Kurt Sutter

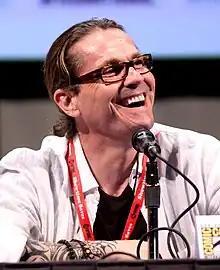
Sutter at San Diego Comic-Con in 2011

Sutter remained showrunner and executive producer for the series' second season in 2009. He wrote the season premiere "Albification", co-wrote the episode "Eureka" with Brett Conrad, co-wrote the episode "Gilead" with co-producer Chris Collins, co-wrote the episode "Potlatch" with Misha Green, co-wrote the teleplay for the episode "Service" with co-executive producer Jack LoGiudice from a story by Brady Dahl and Cory Udica, co-wrote the episode "The Culling" with consulting producer Dave Erickson, and wrote and directed the season finale "Na Trioblóidí". The second season featured "The Shield" star Kenny Johnson as a special guest star playing a club member named Kozik.